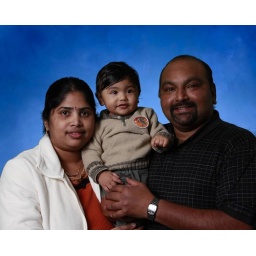
The photos in this series were all done using green screen or chromakey techniques for family holiday photos.